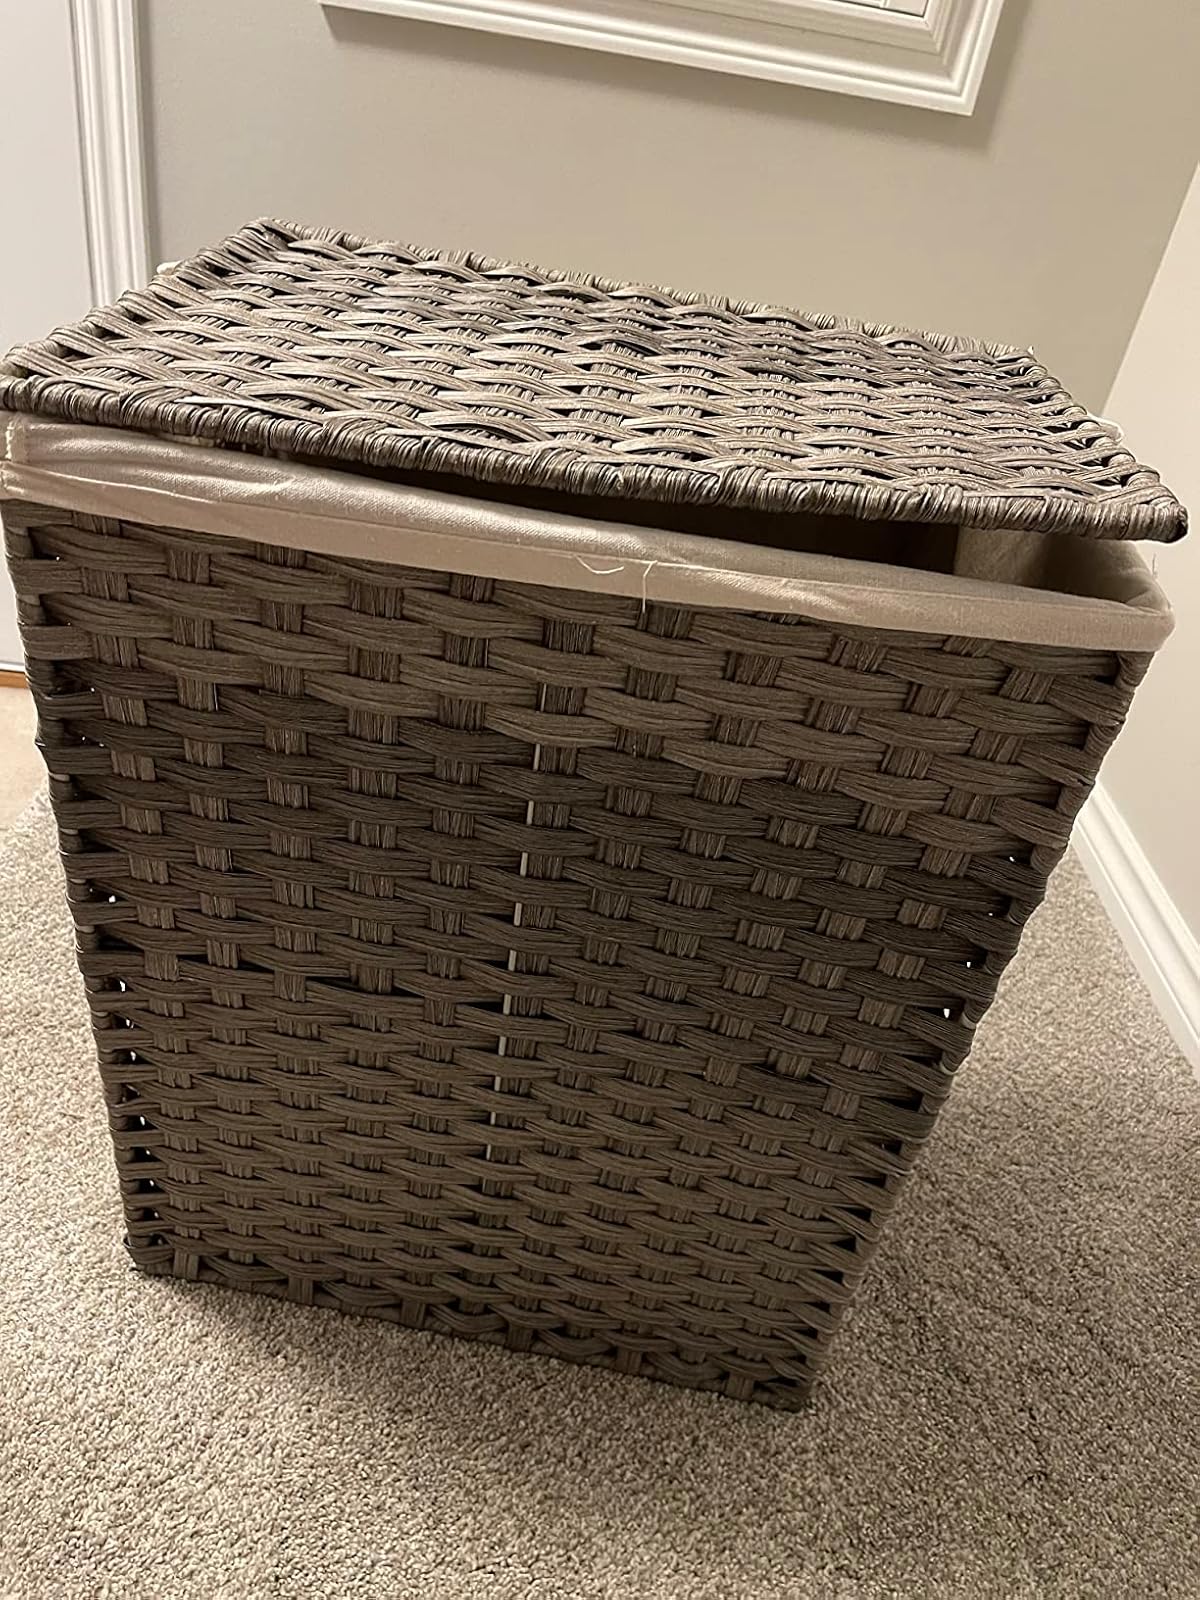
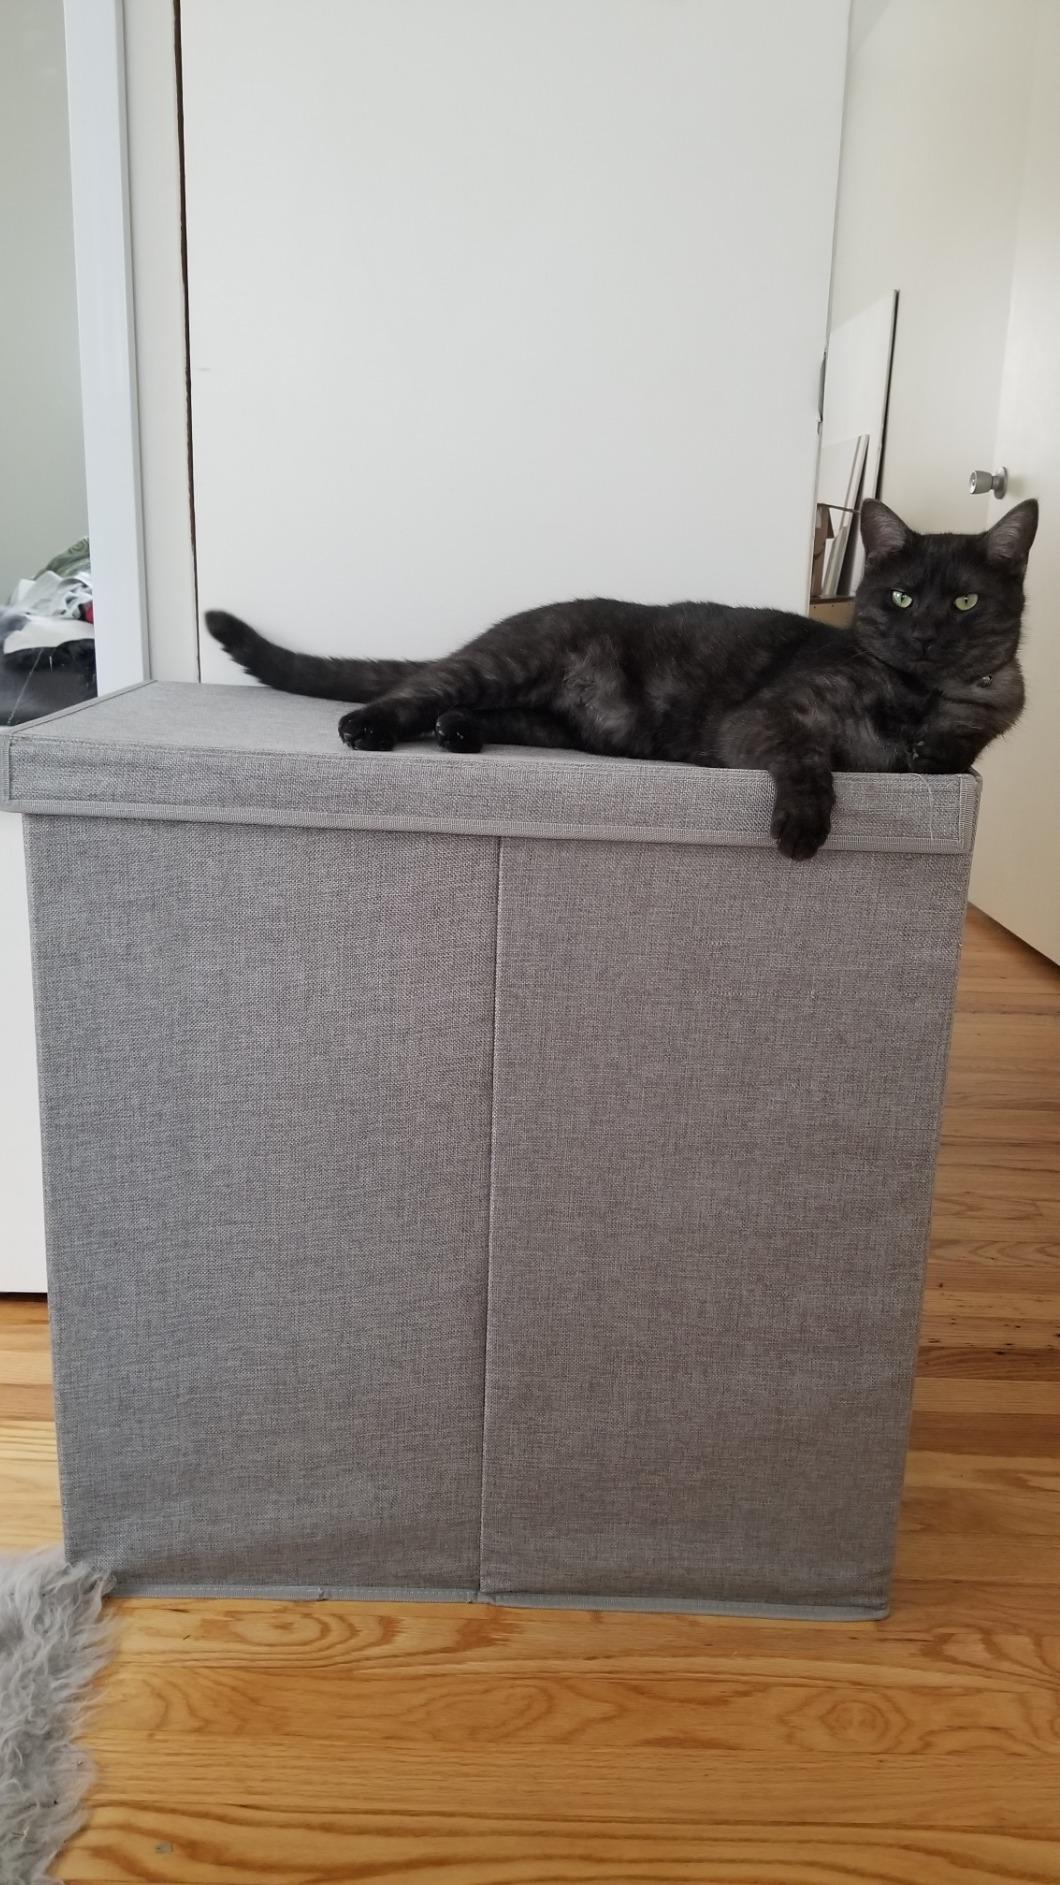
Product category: items_hamper
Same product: no